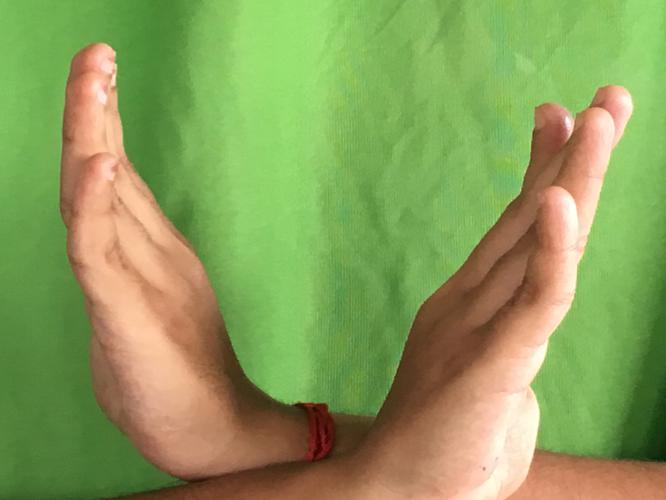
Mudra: Swastikam
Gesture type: double_hand